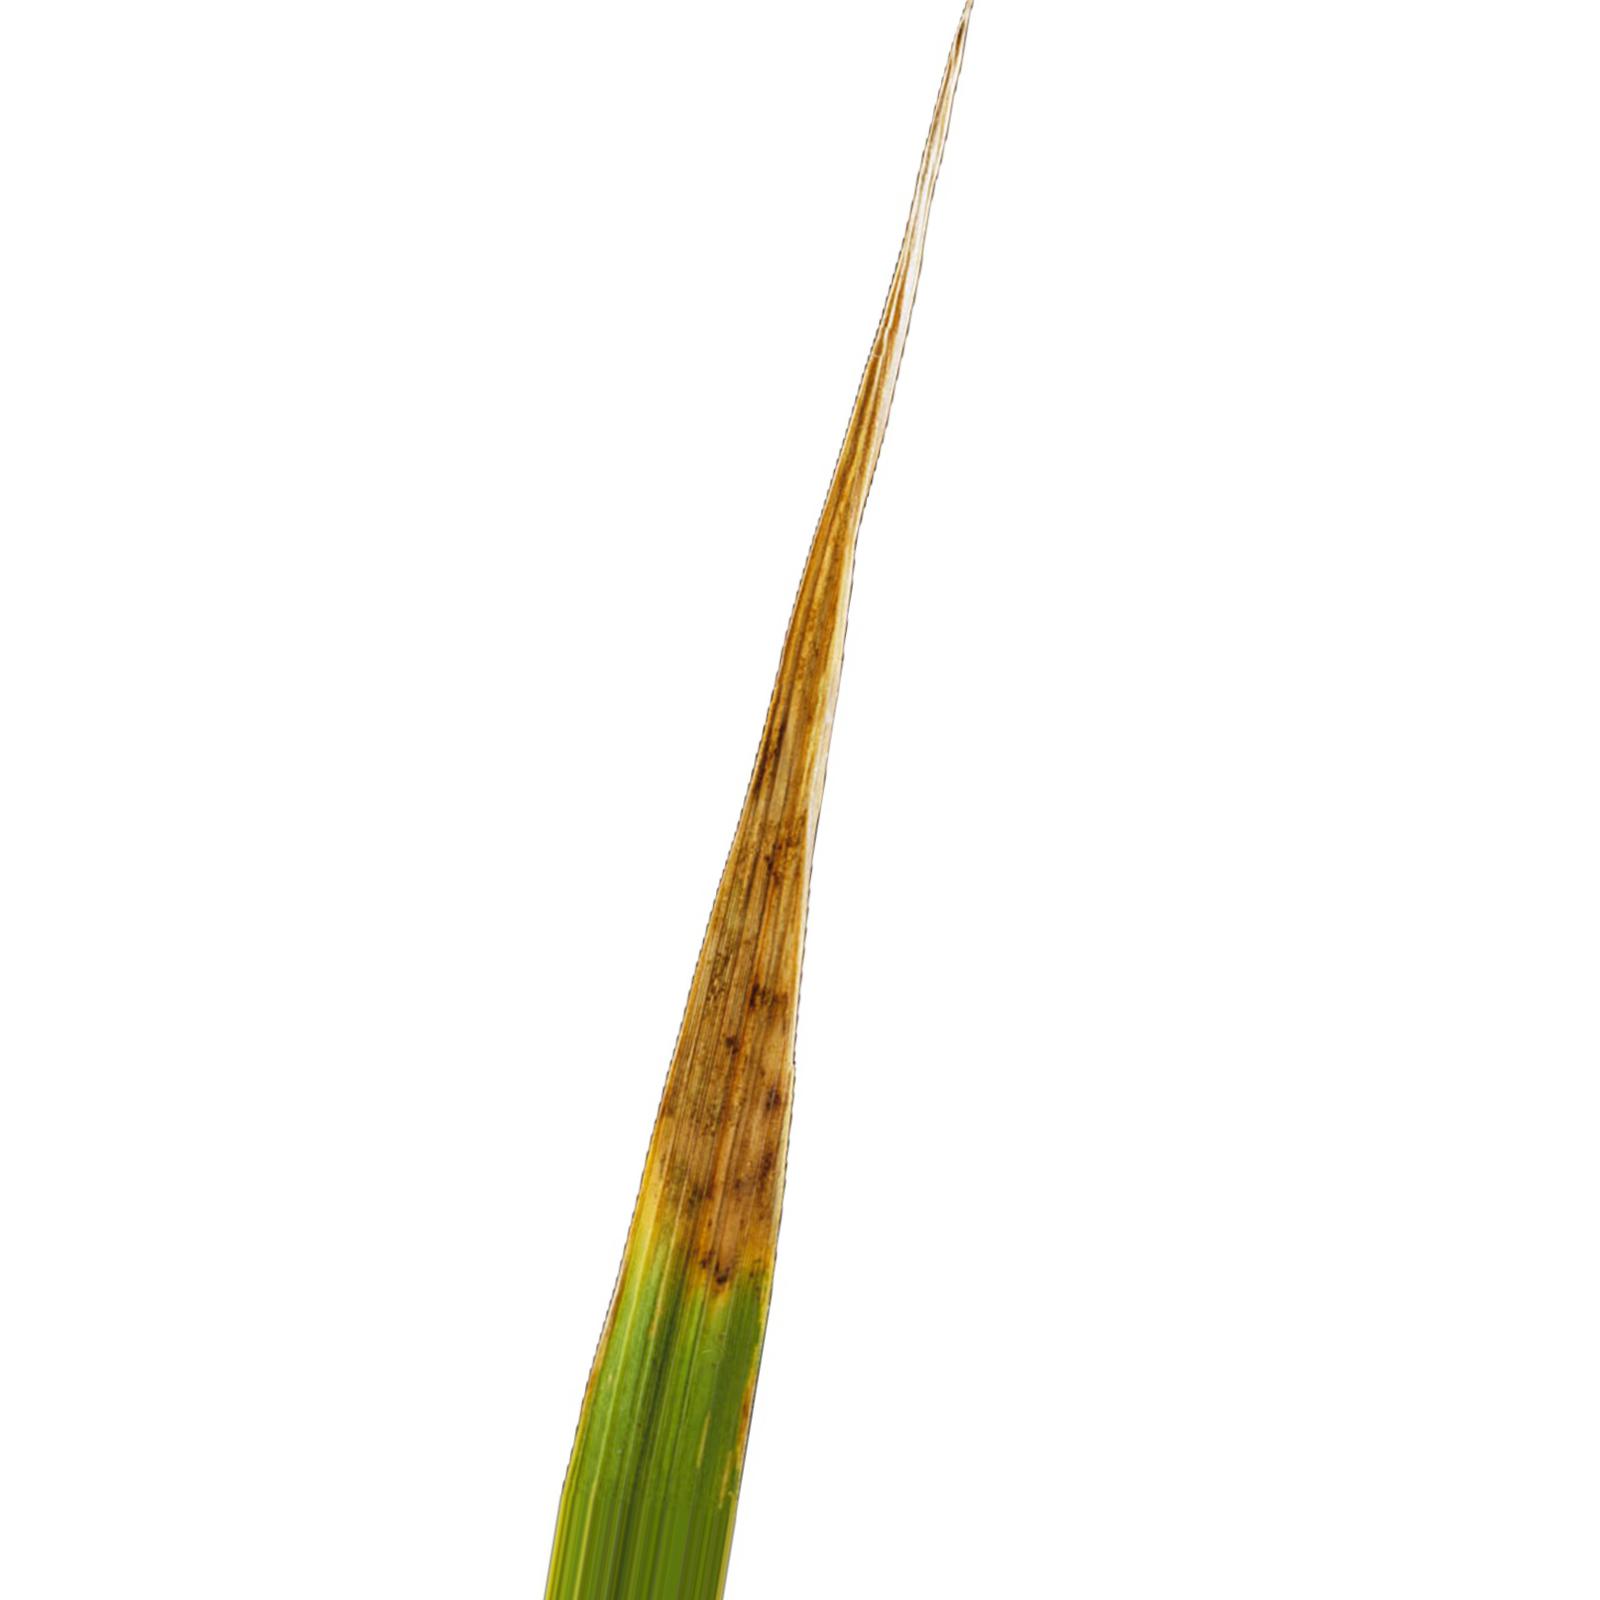
Nhãn: Bệnh Cháy lá ( Leaf scald )